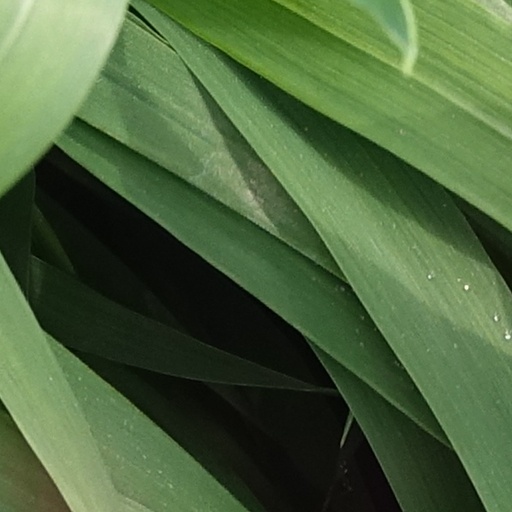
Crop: wheat